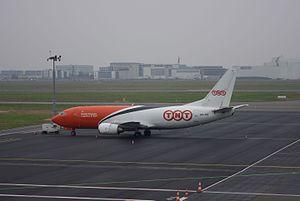
Un Boeing 737-300 de TNT sur le tarmac de Toulouse-Blagnac